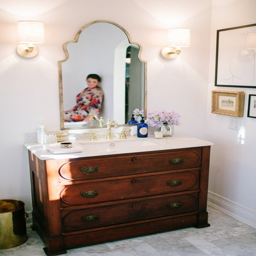
love the idea of an old chest or dress for magazine